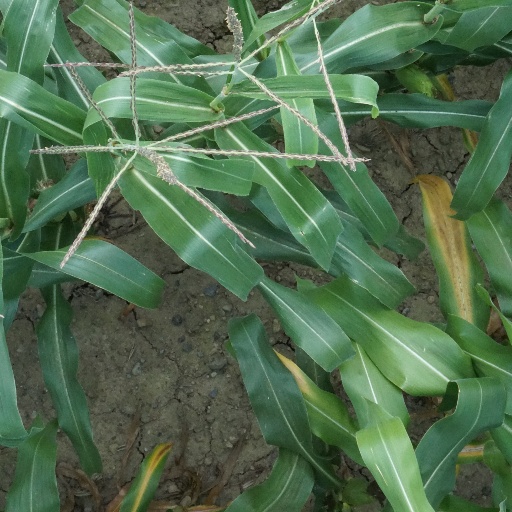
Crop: maize; corn